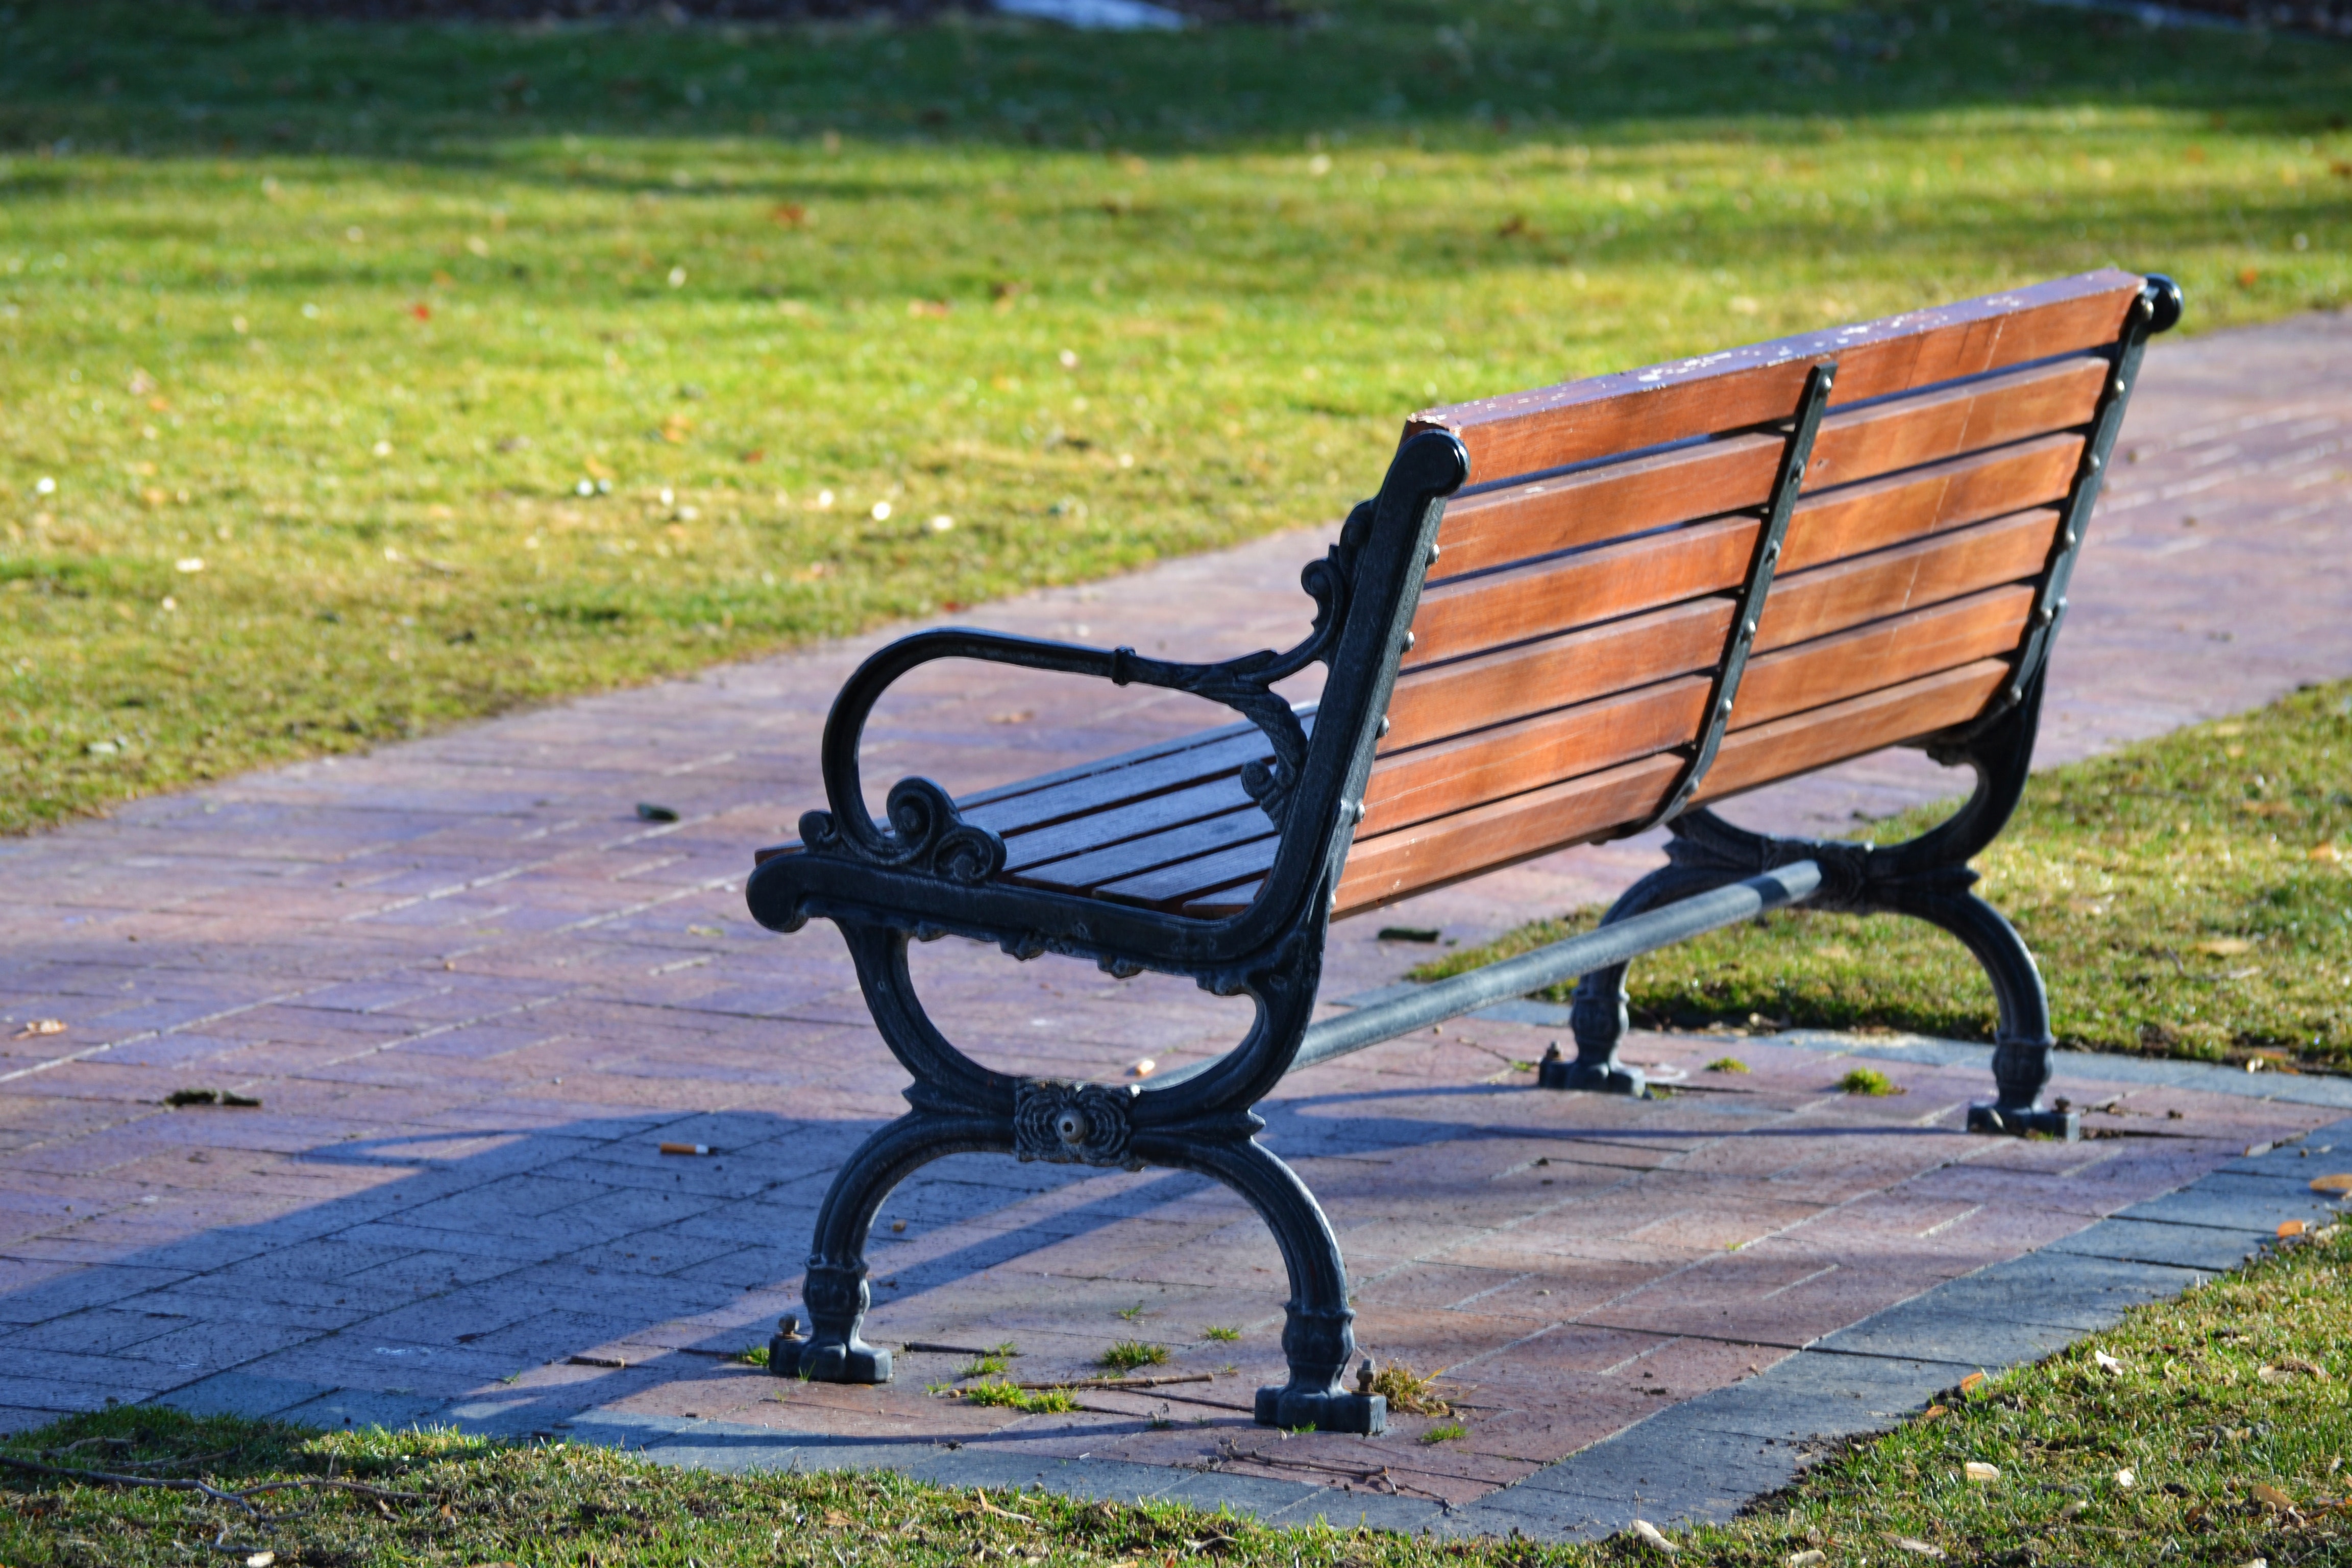
furniture, bench, outdoor furniture, chair, grass, tree, outdoor bench, park, plant, leisure, lawn, metal